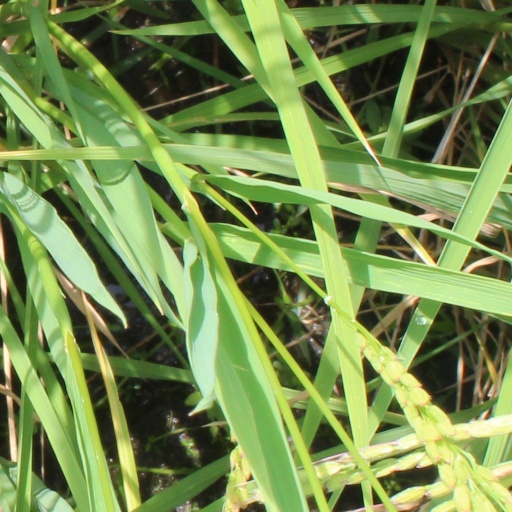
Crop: rice